Timeline of the 2019–2020 Hong Kong protests (March 2020)

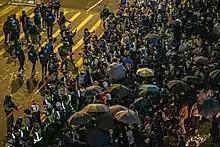
Protesters at the car park where Chow Tsz-lok died, 8 March.

Protesters started demonstration in multiple districts of Hong Kong at 7:30pm. Riot police were patrolling at the demonstrations from the start. Among them, a large number of riot police patrolled in Mong Kok, searching people from time to time. At the end of the scheduled demonstrations at 9 pm, some protesters made a roadblock using miscellaneous items on Sai Yeung Choi Street near Soy Street. Riot police arrived at the scene and immediately set up a blockade. As they demanded that reporters return to the pavement, they constantly pushed them; also, they shone flashlights at demonstrators and warned that pepper spray may be deployed. Police also intercepted more than 20 protesters inside the Sai Yeung Choi Street blockade. Six people were arrested.